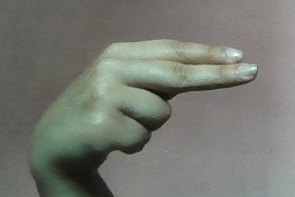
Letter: ain